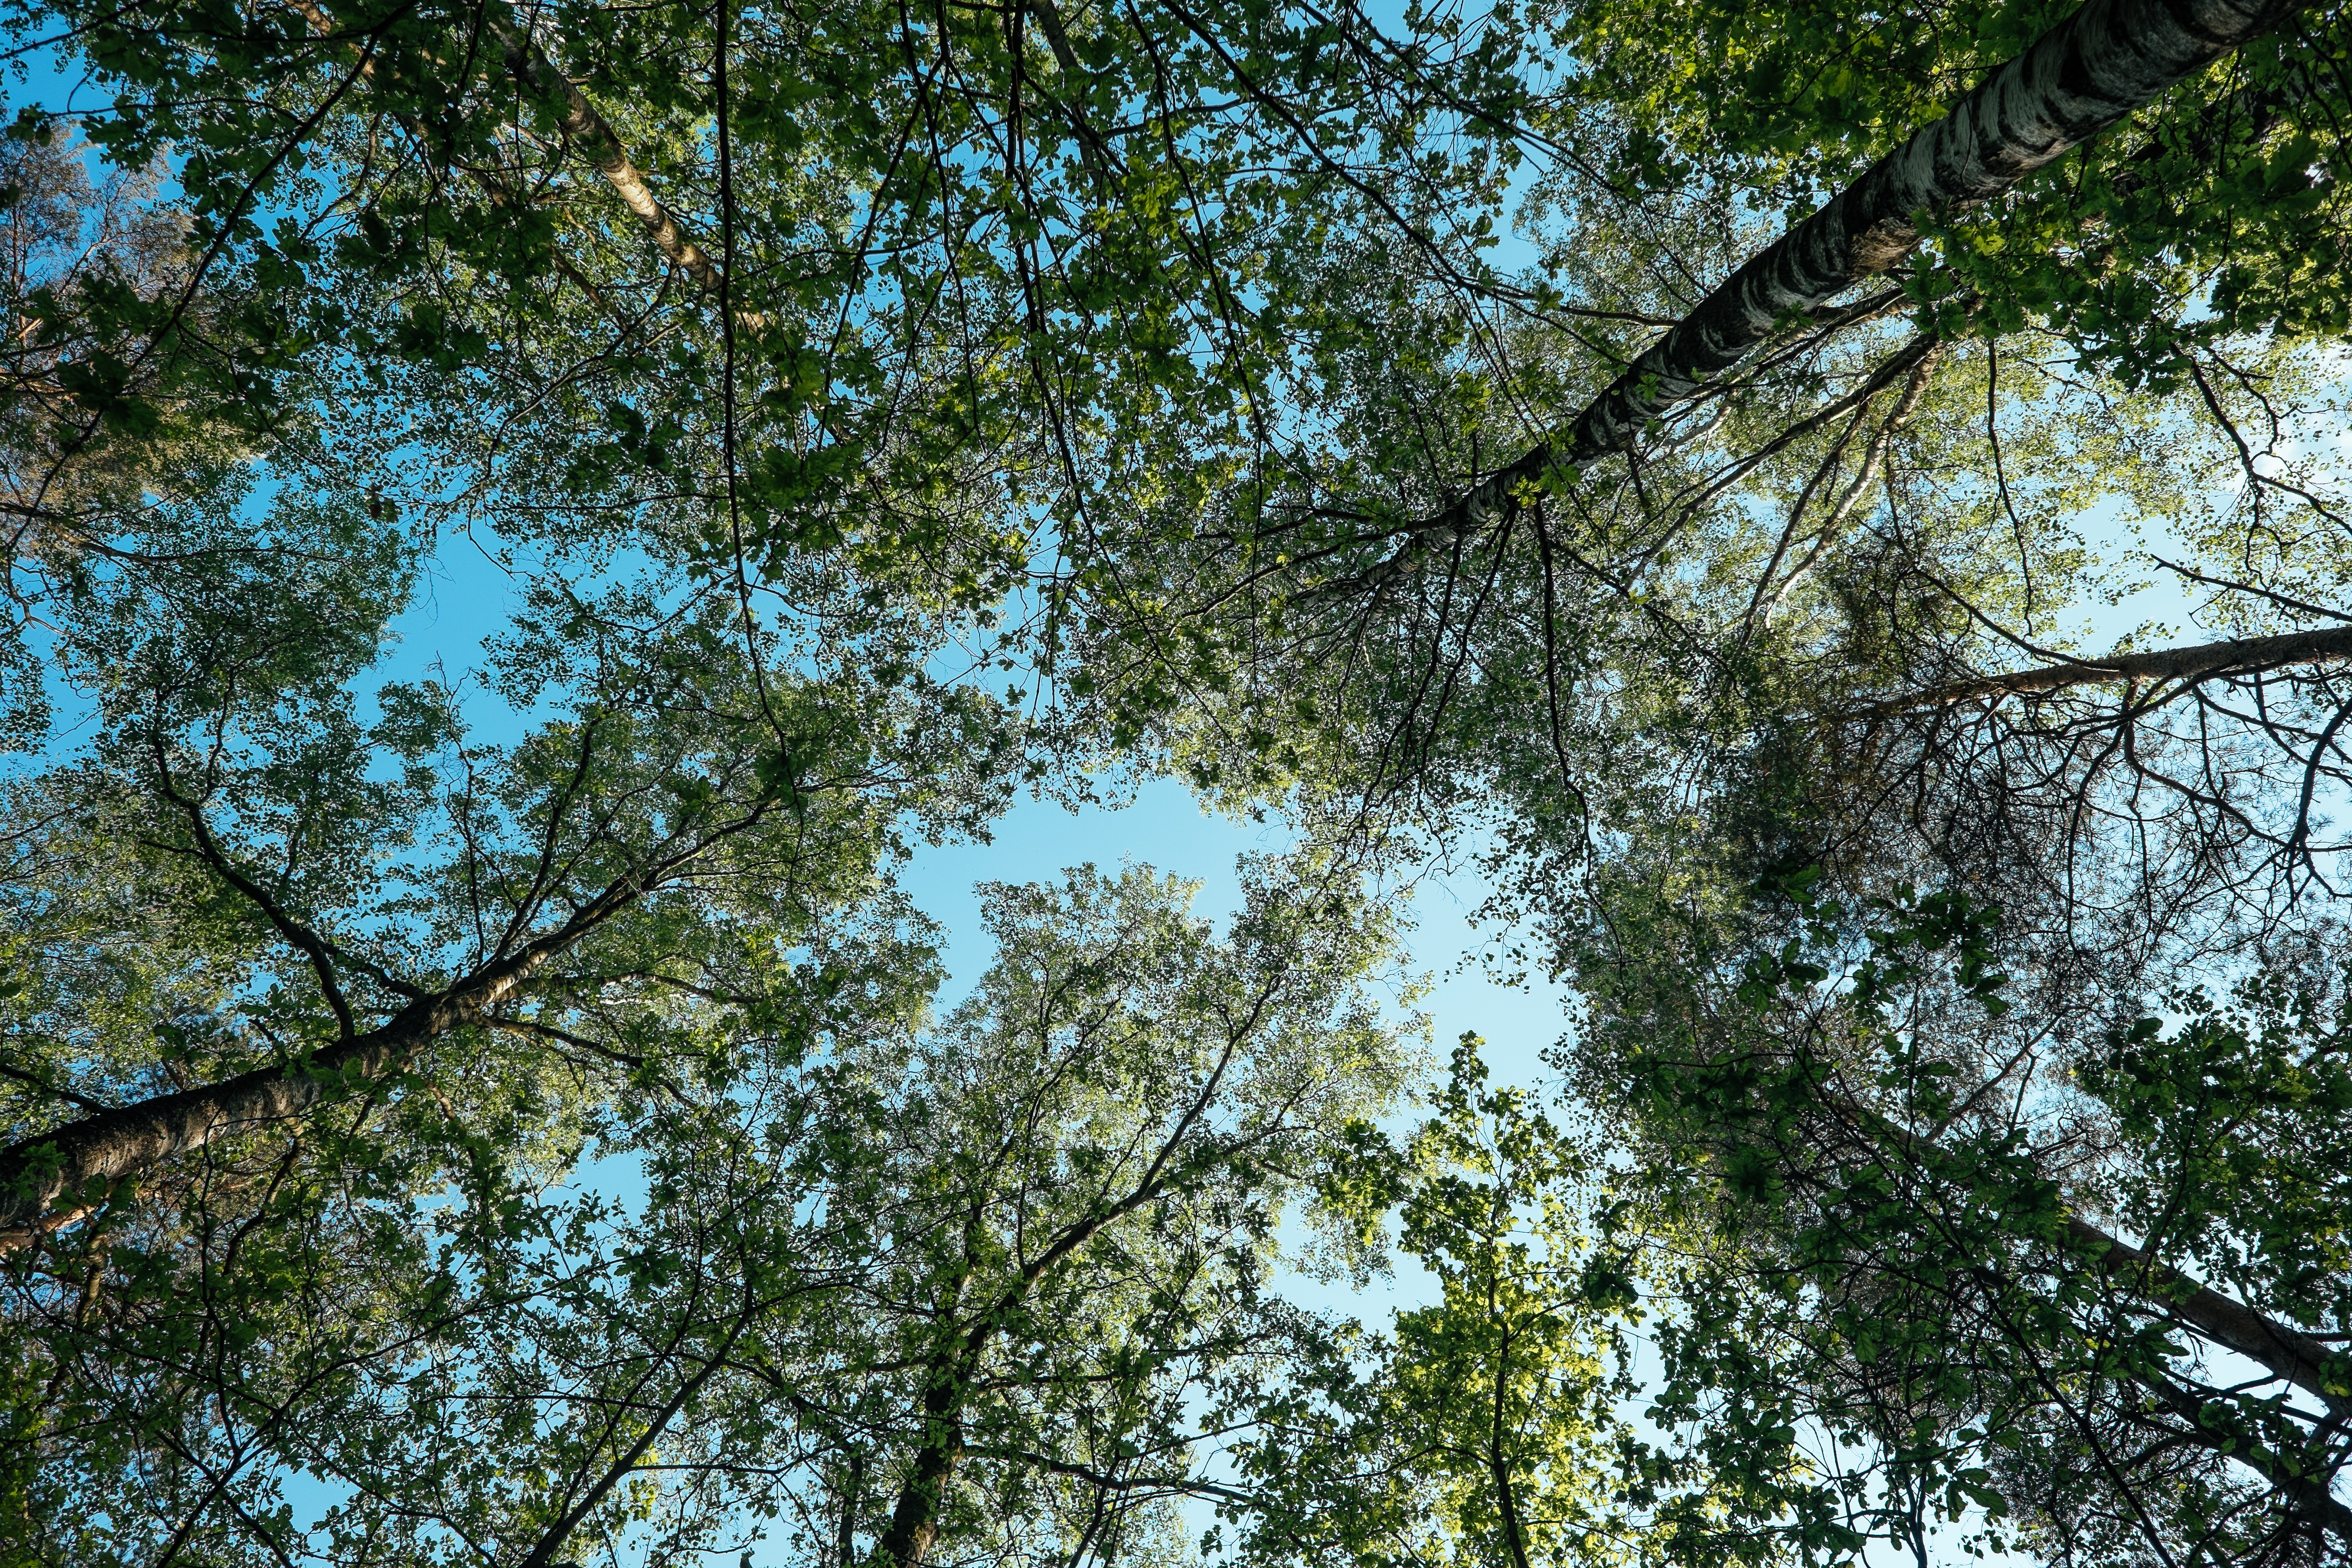
tree, nature, forest, branch, plant, sunlight, leaf, flower, perspective, green, autumn, botany, season, trees, rainforest, deciduous, grove, woodland, habitat, ecosystem, biome, natural environment, woody plant, land plant, aforestation